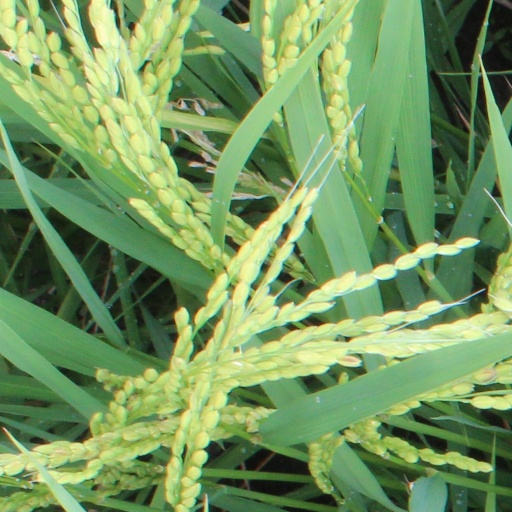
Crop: rice